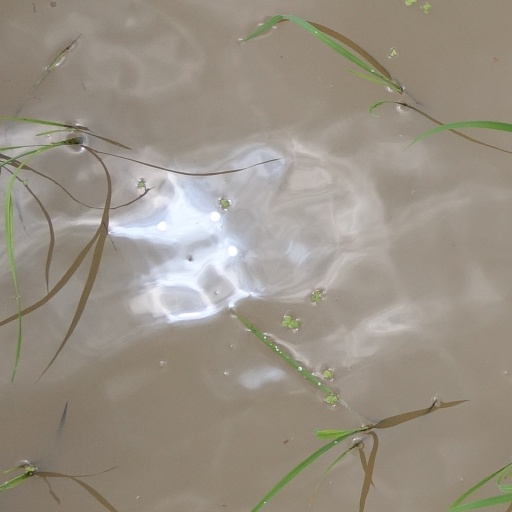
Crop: rice